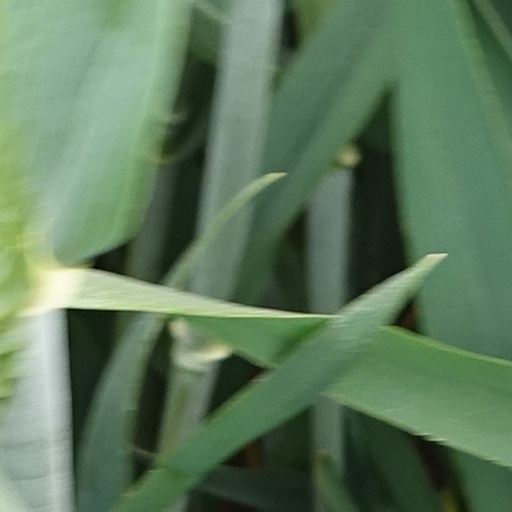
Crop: wheat